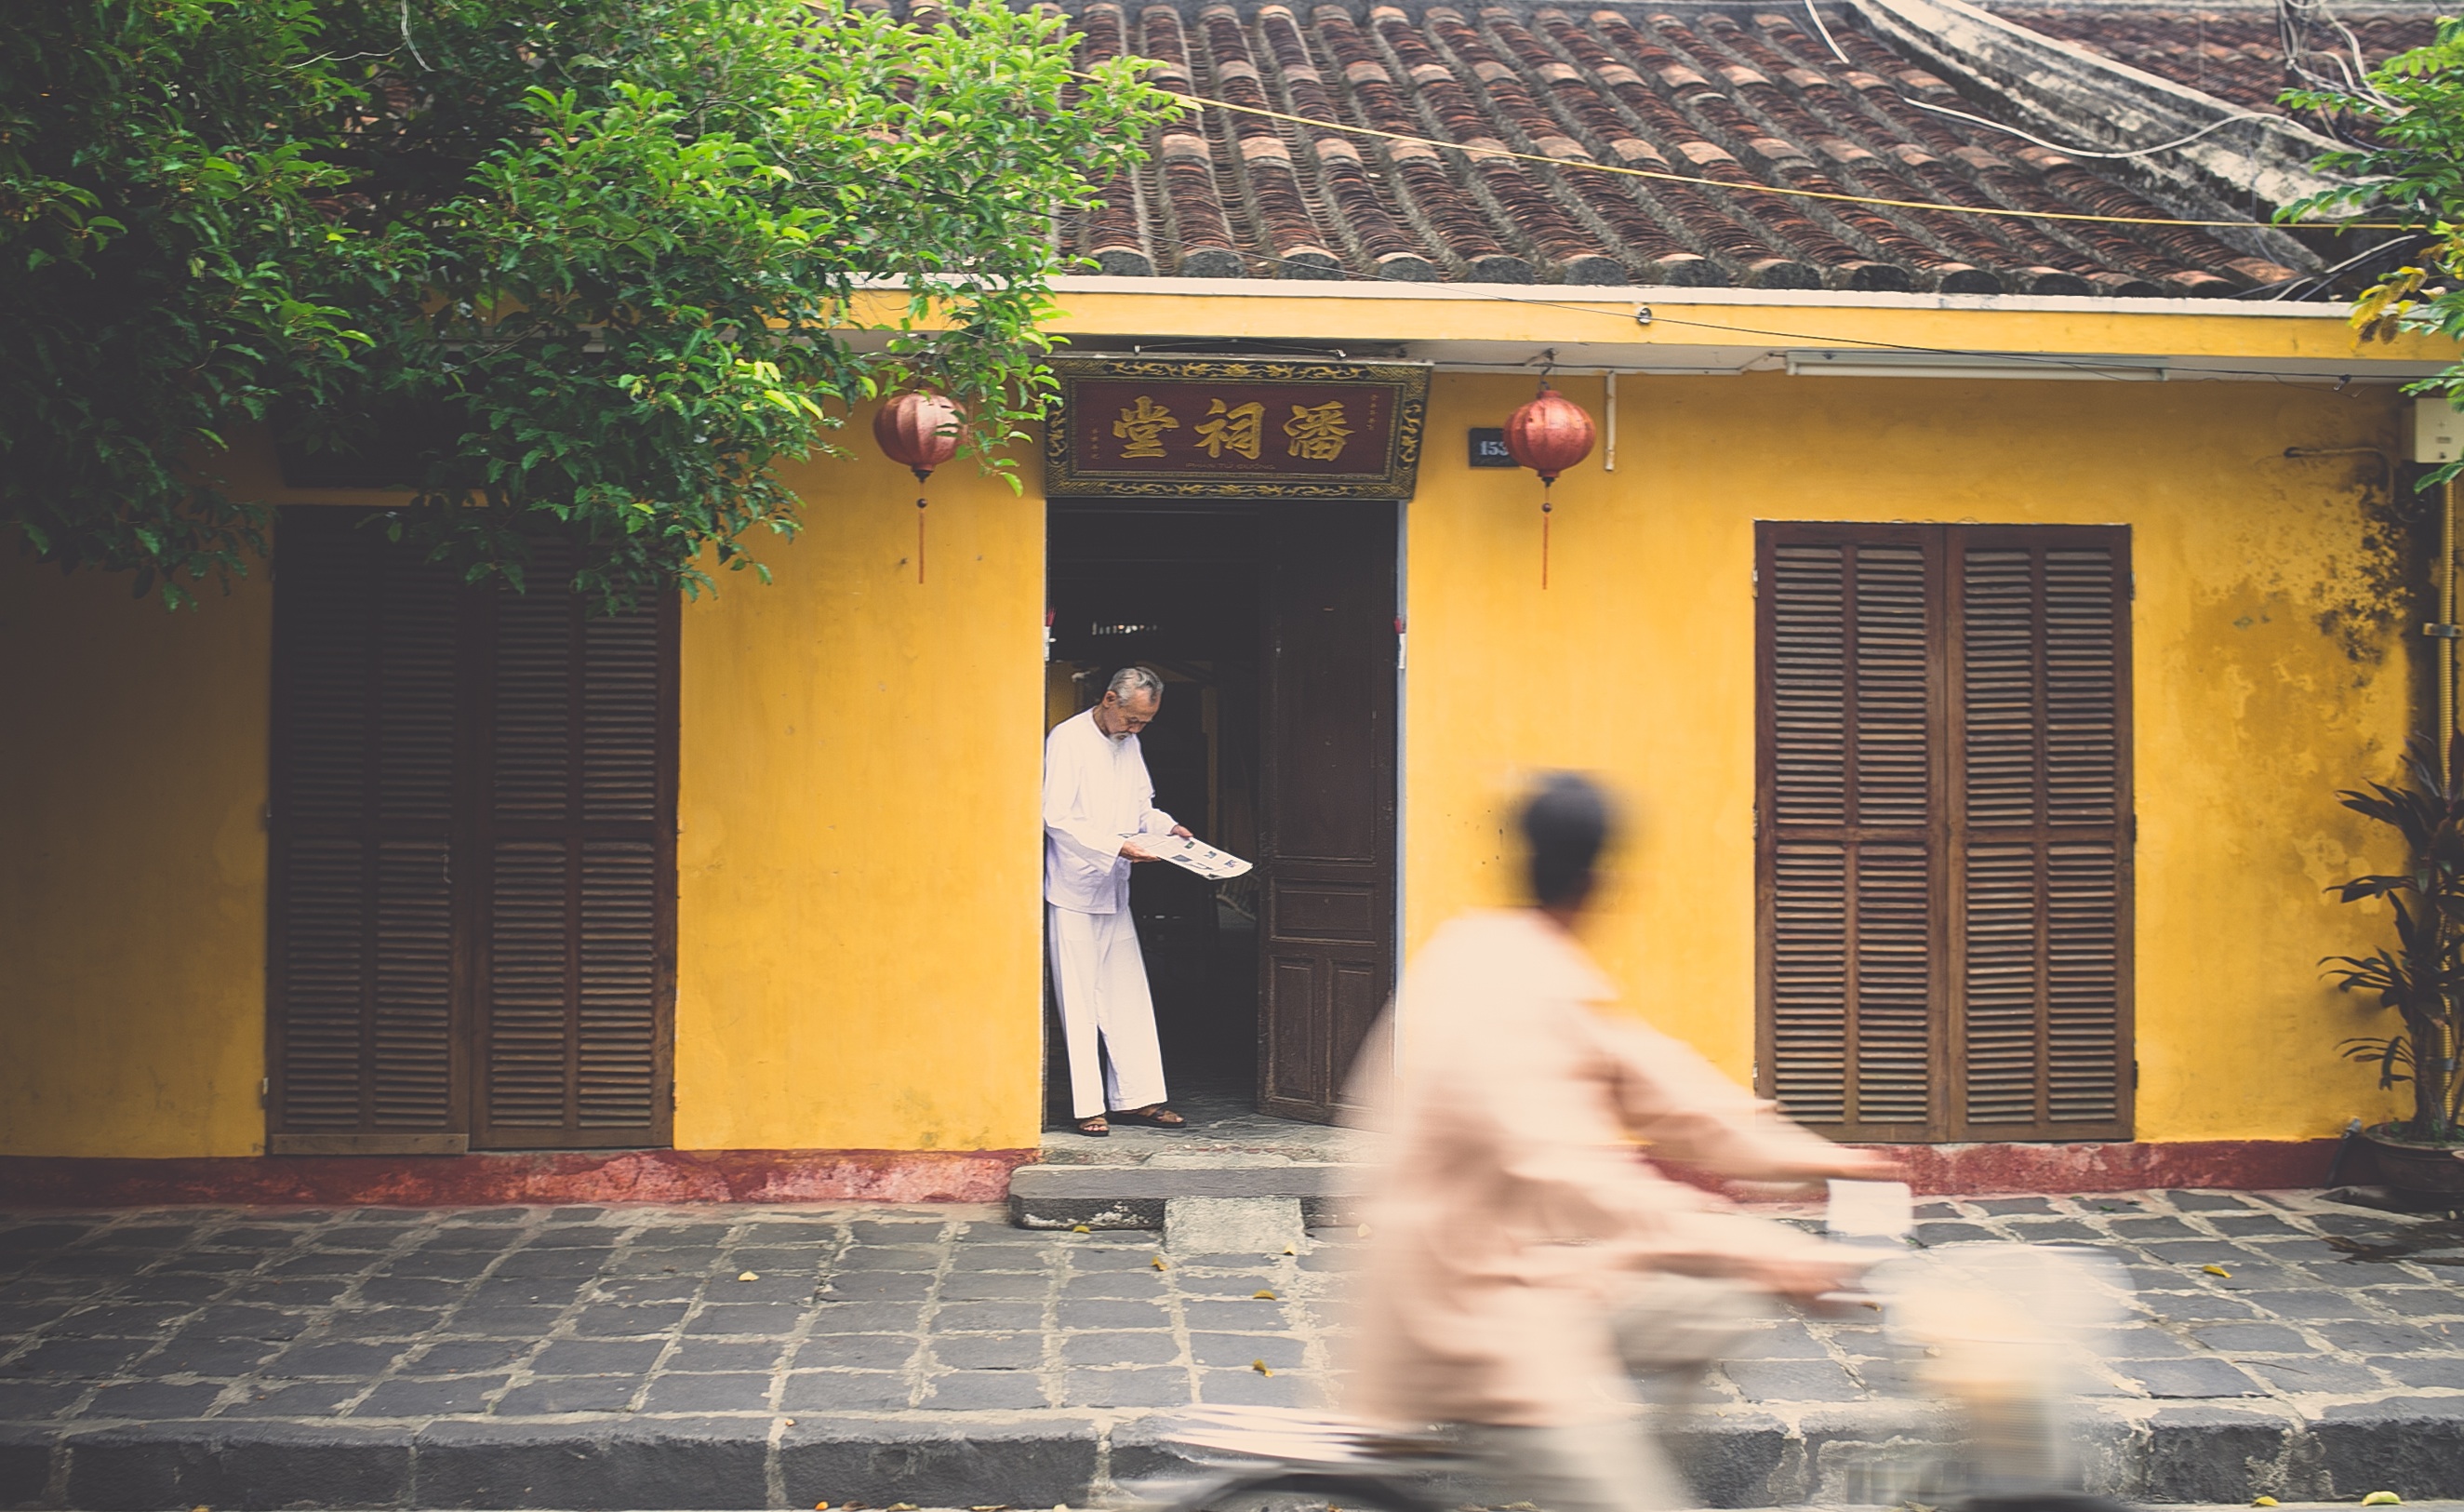
road, street, house, building, village, asia, temple